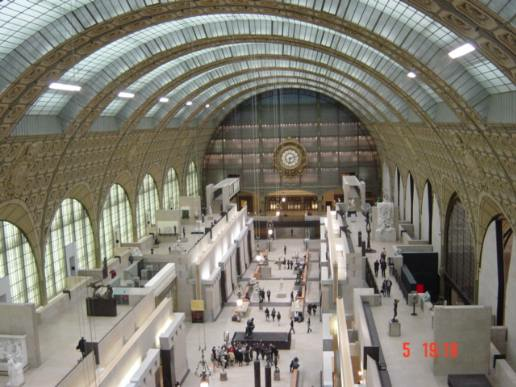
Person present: No